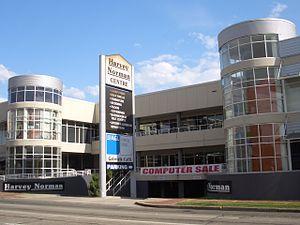
Auburn est une ville-banlieue se situant dans la zone d'administration locale du Conseil d'Auburn, dans la région de Sydney Ouest en Nouvelle-Galles du Sud (Australie). Elle compte 29 968 habitants en 2006.